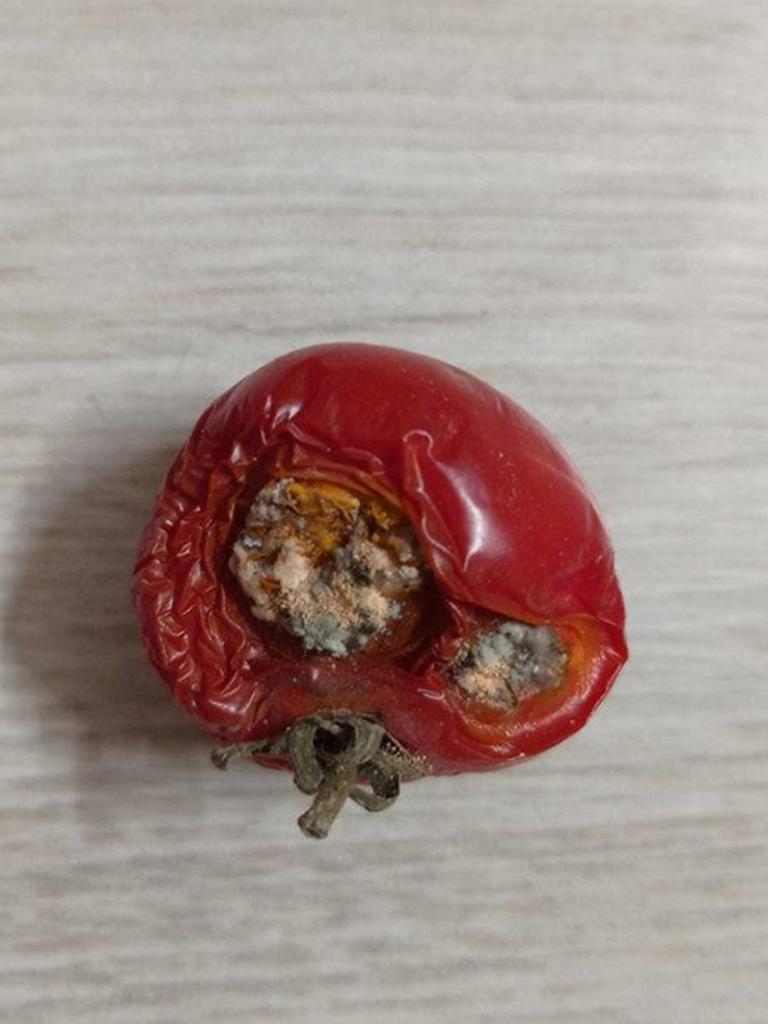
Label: Rotten